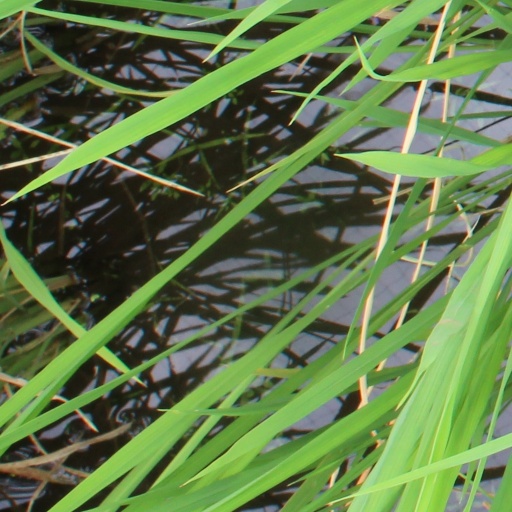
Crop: rice